Daniel Defoe

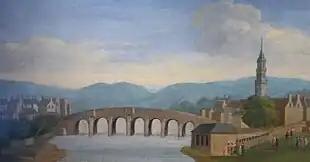
Glasgow Bridge as Defoe might have seen it in the 18th century

In despair during his imprisonment for the seditious libel case, Defoe wrote to William Paterson, the London Scot and founder of the Bank of England and part instigator of the Darien scheme, who was in the confidence of Robert Harley, 1st Earl of Oxford and Earl Mortimer, leading minister and spymaster in the English government. Harley accepted Defoe's services and released him in 1703. He immediately published "The Review", which appeared weekly, then three times a week, written mostly by himself. This was the main mouthpiece of the English Government promoting the Act of Union 1707.